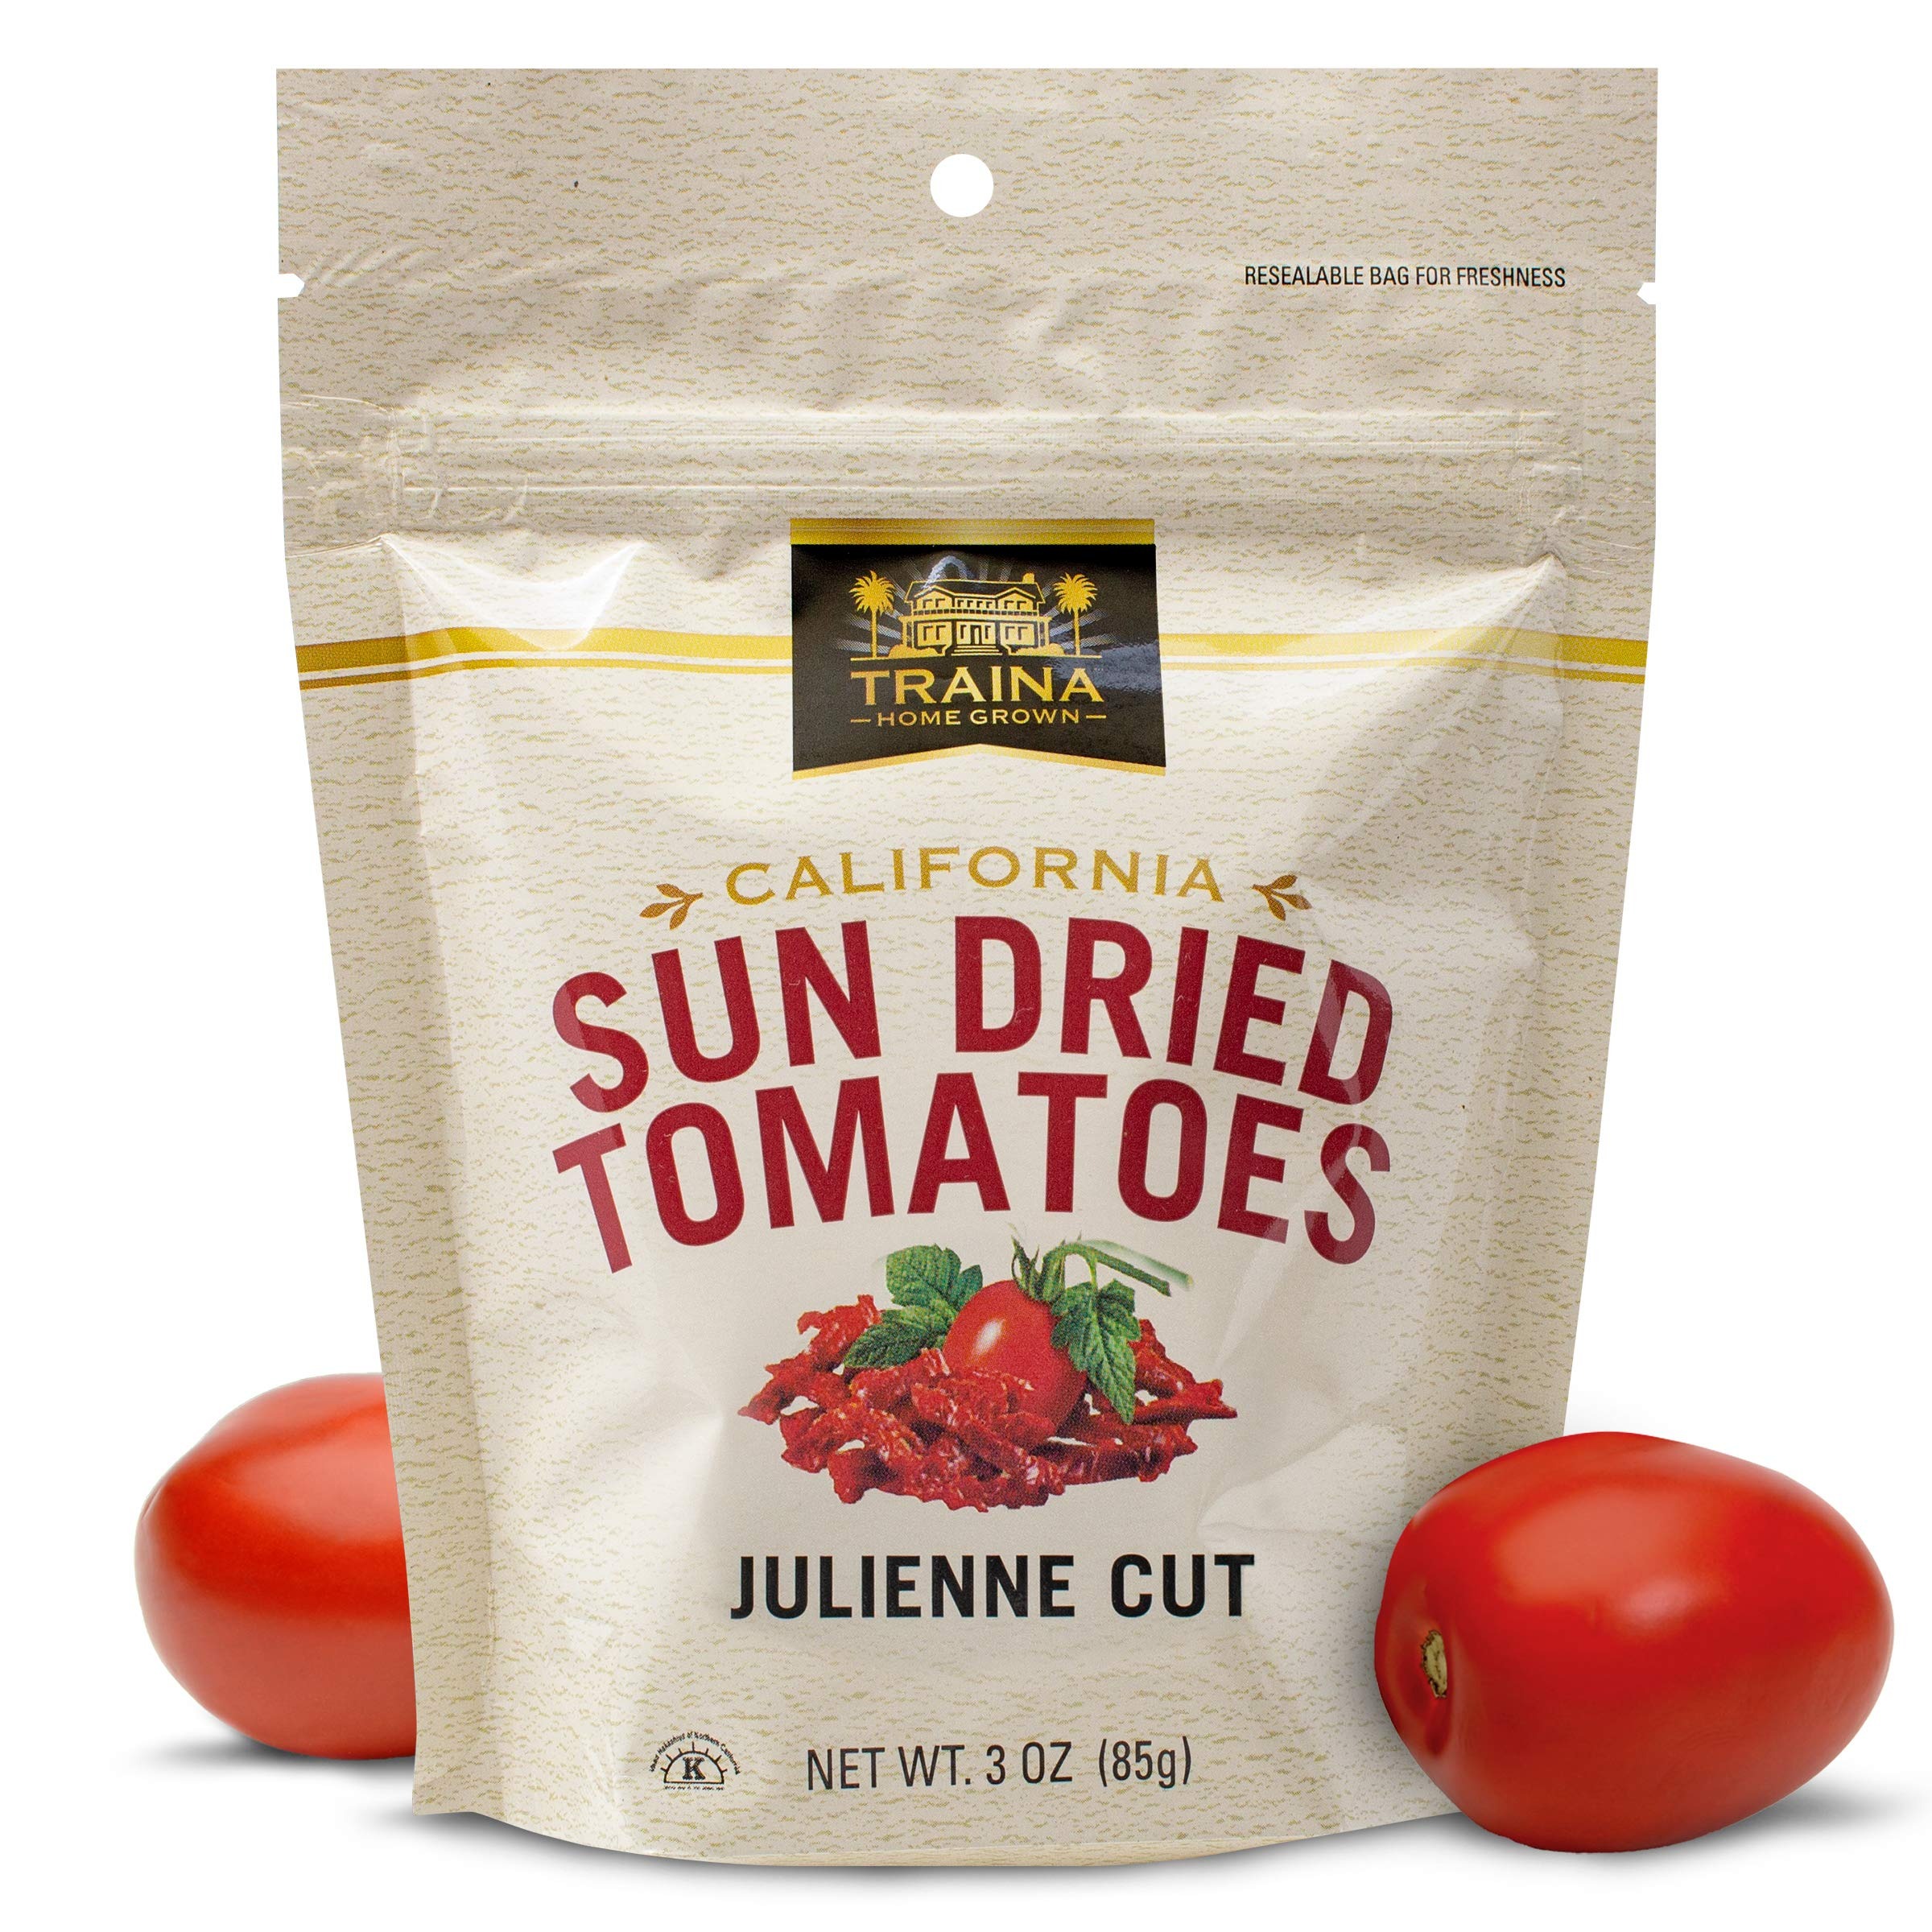
Item Name: Traina Home Grown California Sun Dried Julienne Cut Sun Dried Tomatoes - 3 oz.,12 pk - Non GMO, Gluten Free, Kosher, Packed in Resealable Pouch (Pack of 12)
Bullet Point 1: HIGH QUALITY TOMATOES - Each pouch is guaranteed packed with premium quality California sun dried tomatoes. Product of USA.
Bullet Point 2: PREMIUM FLAVOR - Sweet, intense tomato flavor, brilliant red color and moist texture.
Bullet Point 3: GREAT AS AN INGREDIENT - Pairs well with stuffing, poultry or beef. A perfect addition to an antipasto.
Bullet Point 4: REAL TOMATOES - Home grown California sun dried tomatoes that everyone will enjoy.
Bullet Point 5: CONVENIENT - 12 pack of 3 oz resealable pouches that help retain freshness.
Product Description: Traina Home Grown slowly sun dries fruit to develop intense flavor and retain nutrients. Our sun dried tomato halves are great as a snack or as an ingredient in your favorite recipe. Packed in a convenient 3 oz resealable pouch for those who are always on the go. Enjoy the naturally sweet tomato flavor in your salads, sauces, pizzas, grain dishes, and more! Home Grown quality.
Value: 36.0
Unit: Ounce

Price: 33.37